The Chanur novels

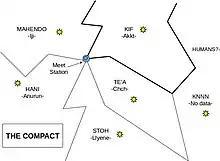
Map of The Compact

"Hani" are a feline-like species, maned, bearded, usually of red or tawny fur. Females are smaller than humans, males much larger (for much the same reason as Earth lions). They were discovered by the mahendo'sat and helped into space; most of their technology is therefore derived from mahen.